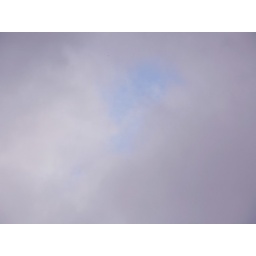
Sometimes the sky so gray can share a glimpse of powder blue and in that moment hope stands renewed